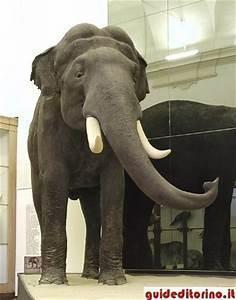
elephant